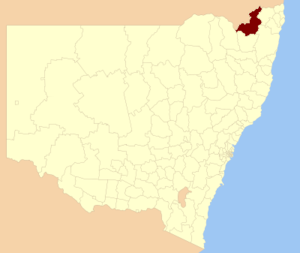
Le comté de Tenterfield est une zone d'administration locale au nord de la Nouvelle-Galles du Sud en Australie sur la New England Highway.